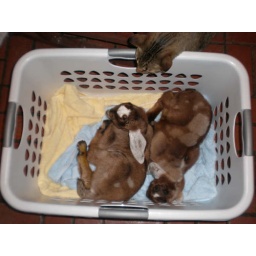
Earl the cat babysitting Wind in the Willows and Pumpkin Moonshine the new bottle babies.